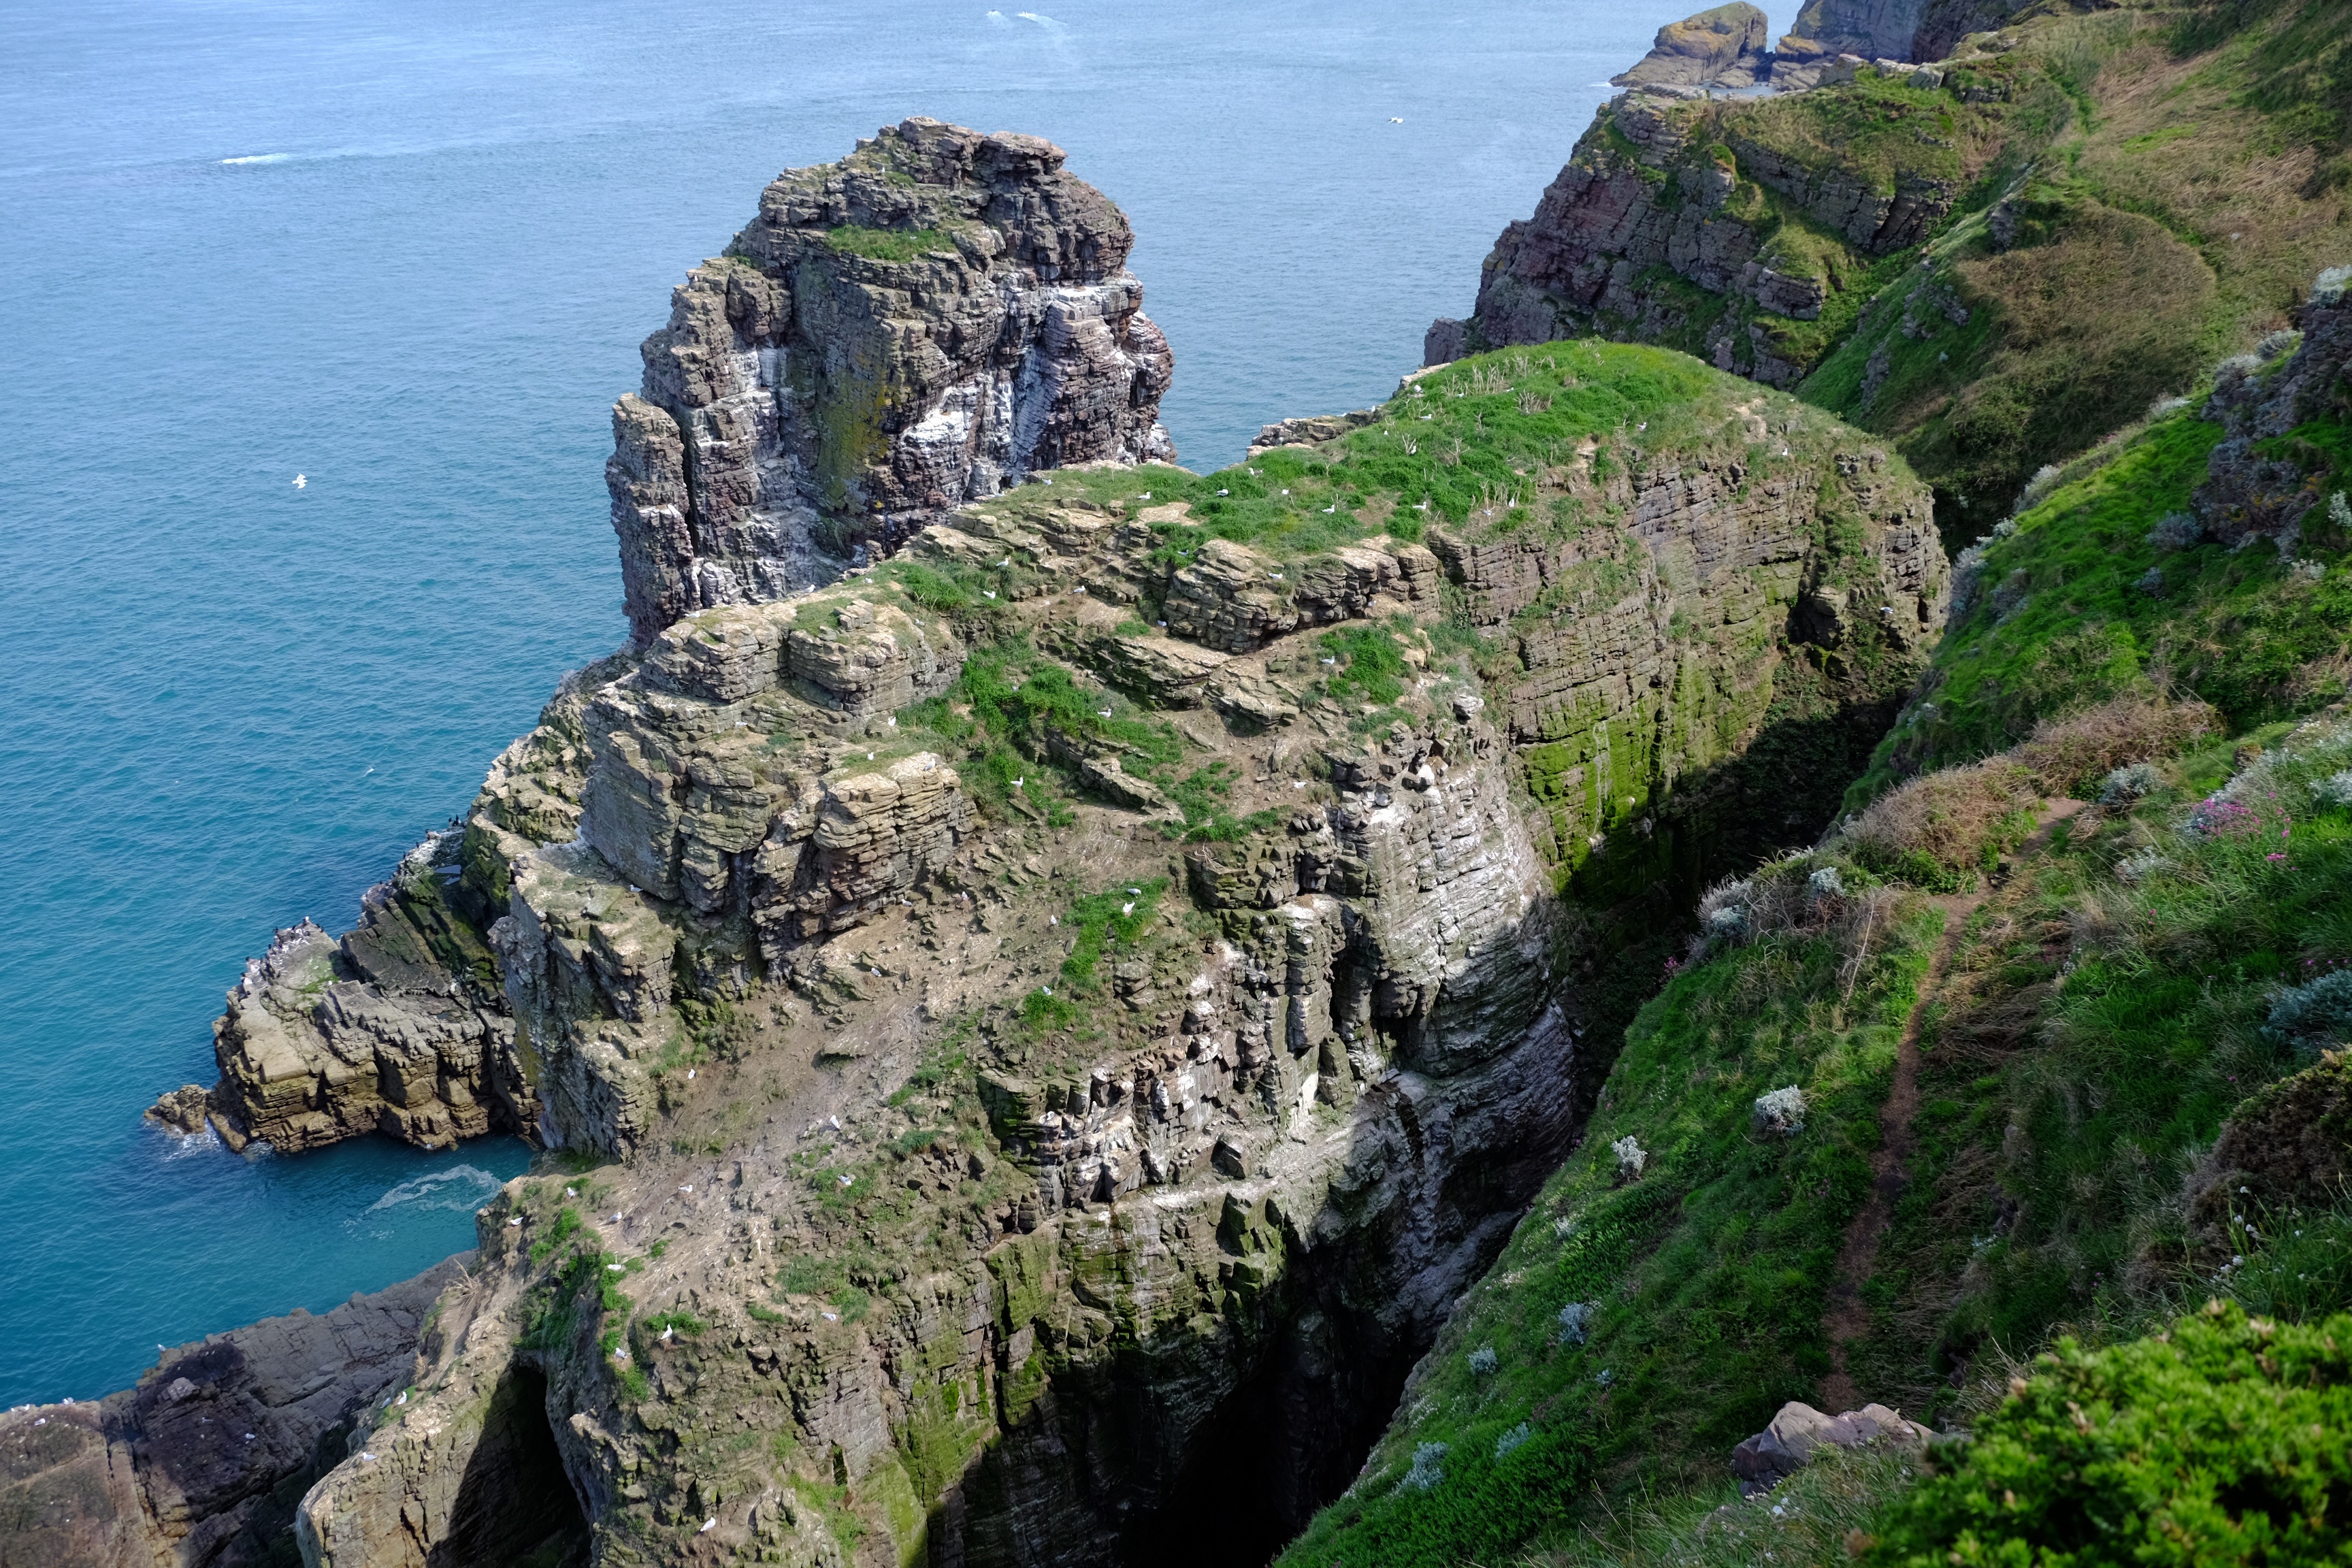
sea, coast, nature, rock, formation, cliff, france, cove, bay, blue, fjord, stack, terrain, rocks, geology, cape, islet, brittany, landform, natural arch, cap fr hel, geographical feature